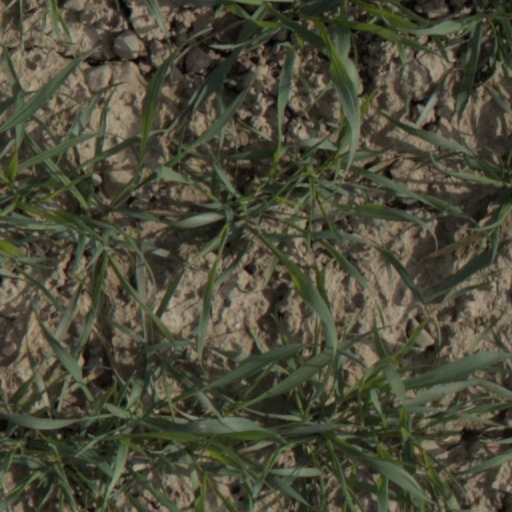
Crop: wheat